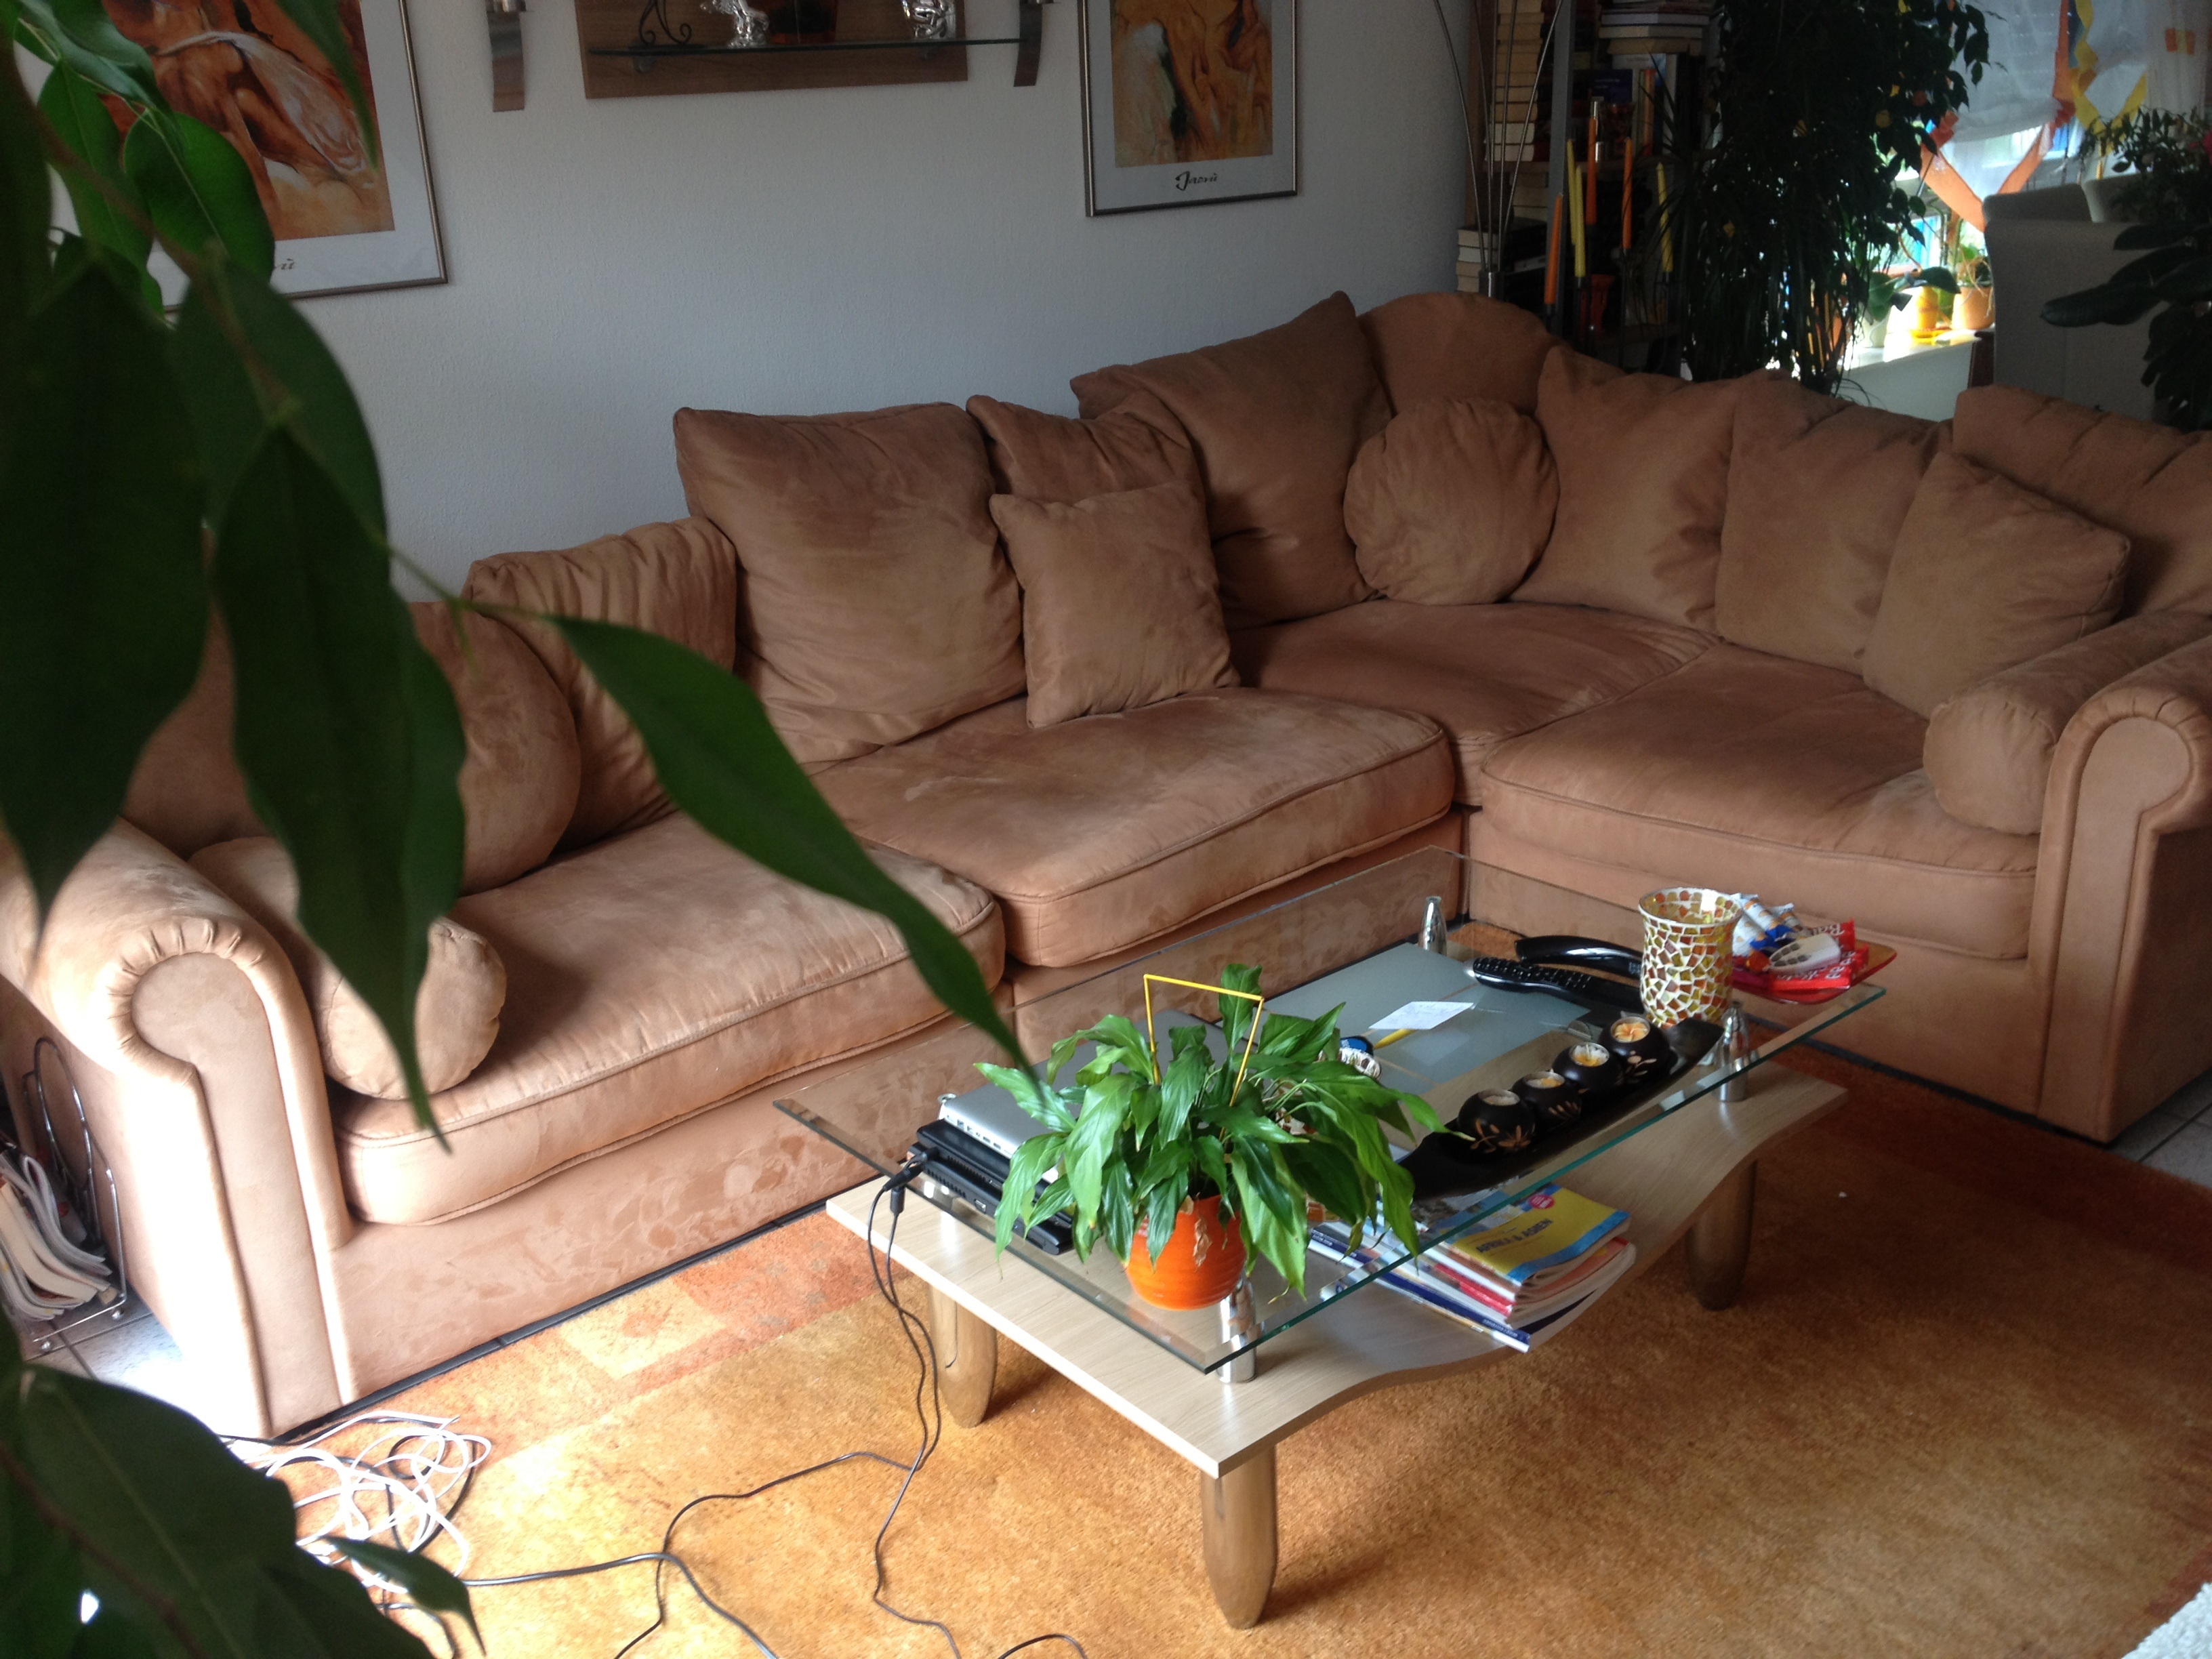
table, home, cozy, property, living room, furniture, room, sofa, couch, interior design, at home, setup